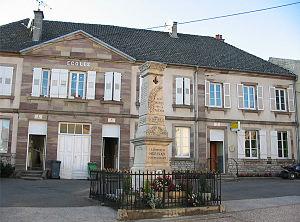
Mairie, monument aux morts et école de Mersuay 2013
Mersuay est une commune française située dans le département de la Haute-Saône, en région Bourgogne-Franche-Comté.